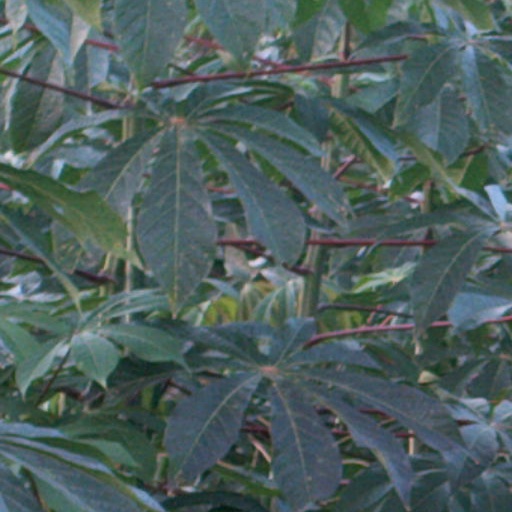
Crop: cassava